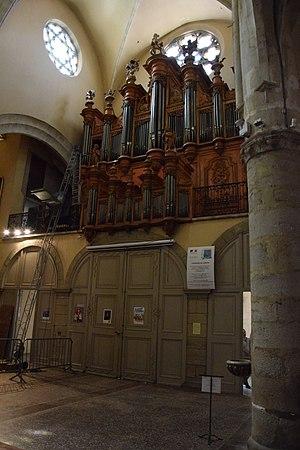
Église Saint-Martin de LimouxPolski: Kościół Świętego Marcina w Limoux
Cette liste prend en compte les orgues du Languedoc-Roussillon classés uniquement, au titre objet ou immeuble, que ce soit pour leur buffet ou leur partie instrumentale et répertoriés dans la base Palissy des Monuments historiques de France. La section Reprises recense les modifications les plus importantes. Dans certains cas le classement du buffet intègre également la tribune. À défaut de précision, le classement est réputé acquis au titre objet mais les initiales I.D. signifient au titre Immeuble par Destination et I. au titre Immeuble.
L'église Saint-Martin est une église située en France sur la commune de Limoux, dans le département de l'Aude en région Languedoc-Roussillon.